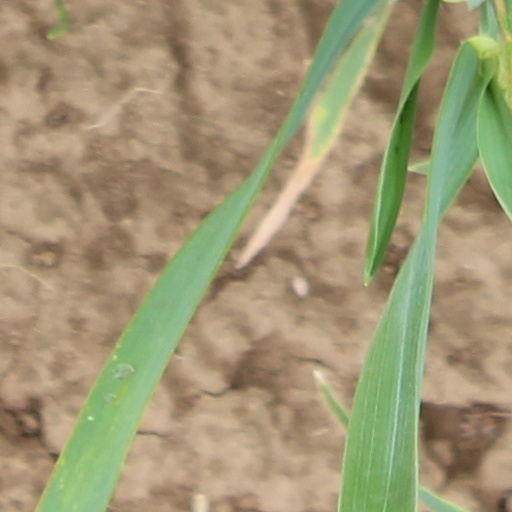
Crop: wheat